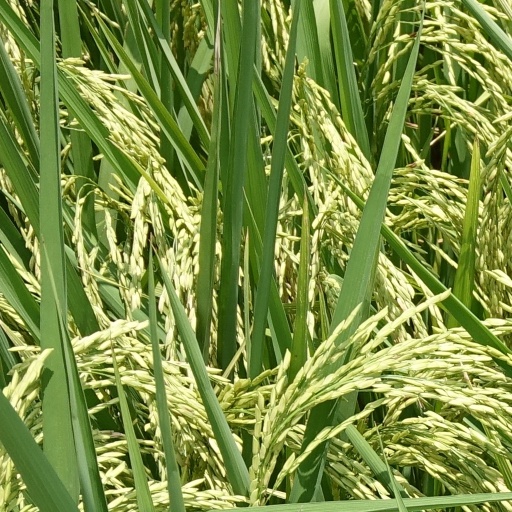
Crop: rice